Miguel Ángel Juárez

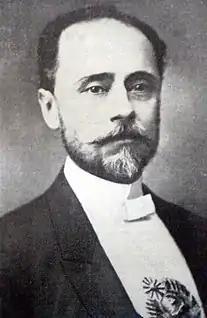
Juarez Celman with the Presidential sash.

Julio A. Roca, who was not interested in the ideas of others but only in his own, driven by the desire to return to occupy the chair of Rivadavia and believed in the friendship and proven loyalty of Juárez, his brother-in-law, favored the candidacy from Córdoba for the presidential succession. Juárez Celman stood in the presidential elections of April 11, 1886, in which he won, not without accusations of electoral fraud (an otherwise frequent practice by the PAN). Carlos Pellegrini, former Minister of War of Roca, accompanied him in the formula.